KBHH

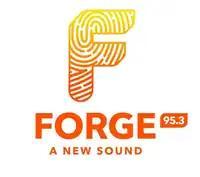
Previous Logo

On November 14, 2008, the station's signal went dark in response to the late-2000s recession. On December 4, 2008, the station applied to the FCC for special temporary authority (STA) to remain silent, asserting that it was "unable to operate profitably in the current economic climate". The station reported that it resumed broadcasting on November 12, 2009. This is just one day short of the one year of continuous silence that would have left the station's broadcast license subject to automatic forfeiture and cancellation.